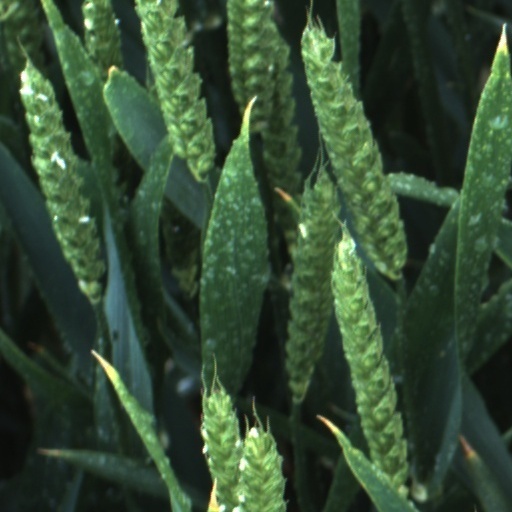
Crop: wheat